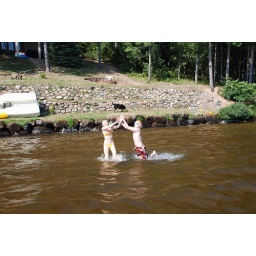
Kids love playing catch in the water - nice sand bottom